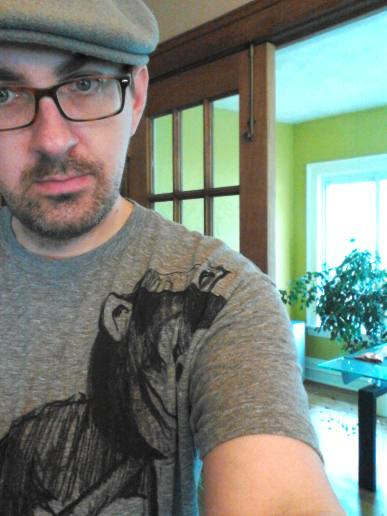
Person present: Yes